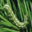
Label: caterpillar